List of birds of New Hampshire

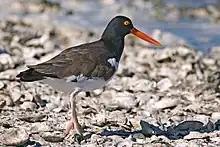
American oystercatcher

Order: CharadriiformesFamily: Haematopodidae